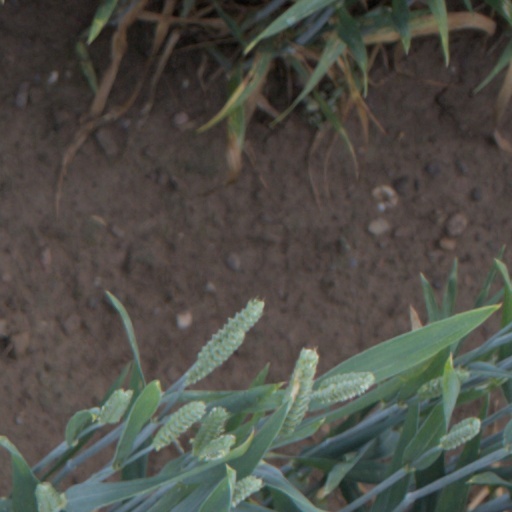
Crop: wheat